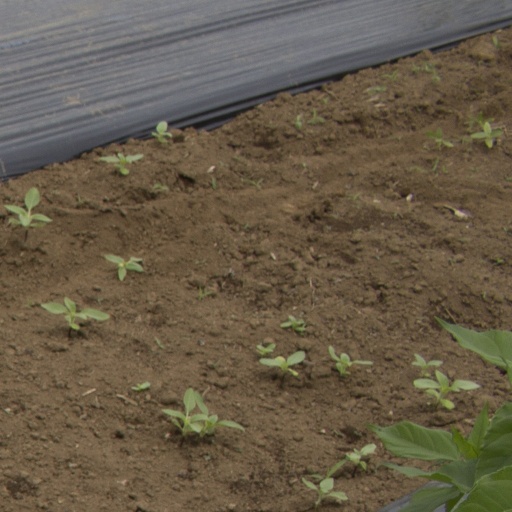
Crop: Jerusalem artichoke